Agriculture in Indonesia

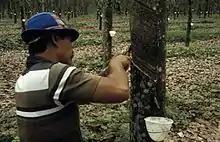
Rubber tapping near Siantar in North Sumatra in 1993.

Spice is an essential element in Indonesian cuisine. In Indonesian, spice is called "rempah", while the mixture of spices is called "bumbu", they are chopped finely or ground into paste using traditional stone mortar and pestle, and spread over vegetables, meat, poultry, fish and seafood to add aroma and taste. Known as the "Spice Islands", the Indonesian islands of Maluku contributed to the introduction of its native spices to the world. Spices such as "pala" (nutmeg/mace), "cengkeh" (clove), "daun" "pandan" (pandan leaves), ("Pangium edule") and "laos" (galangal) are native to Indonesia. However, surprisingly nutmeg, mace and cloves are seldom used in Indonesian cuisine.